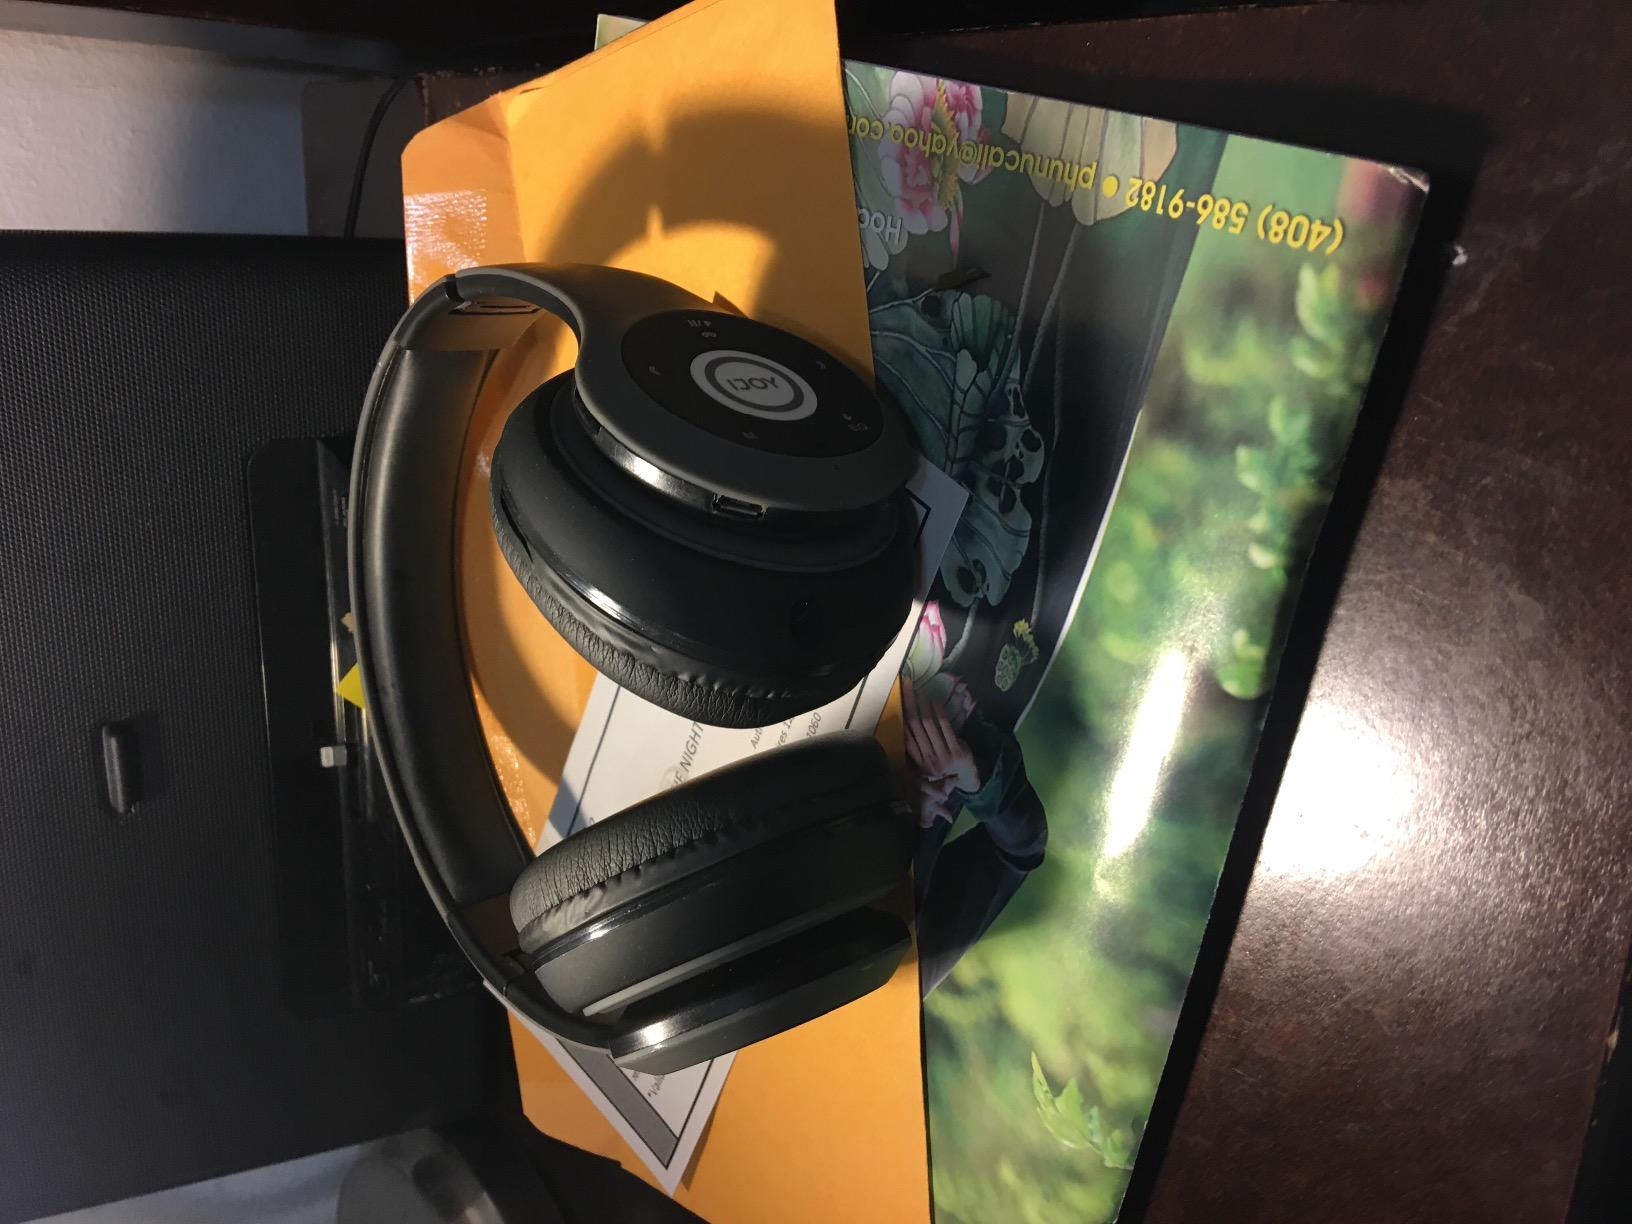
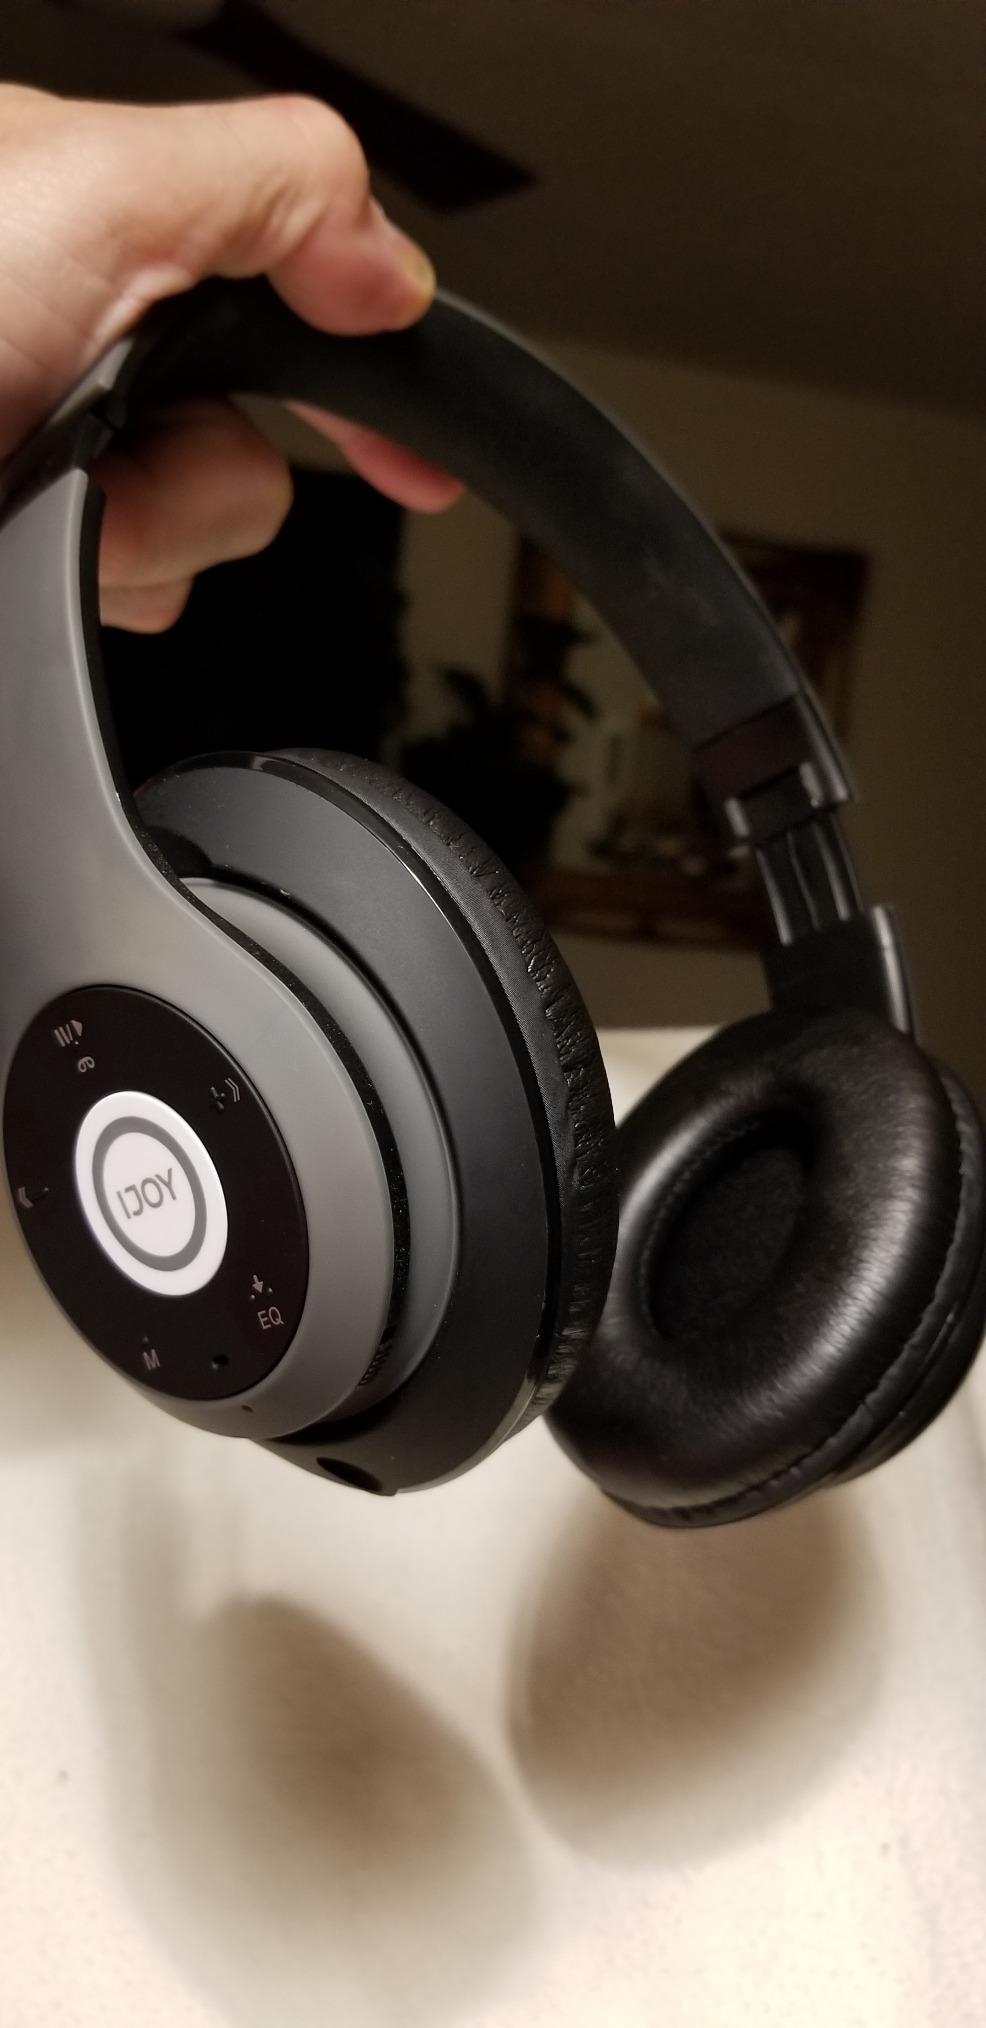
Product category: headphones
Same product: yes